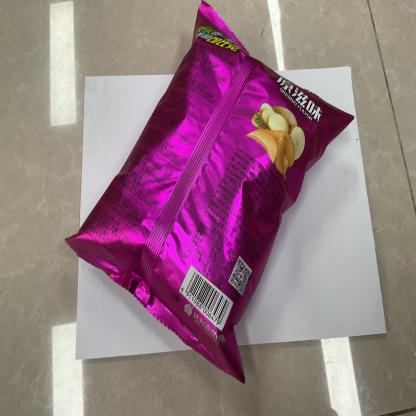
Label: plastics